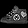
Label: Sneaker